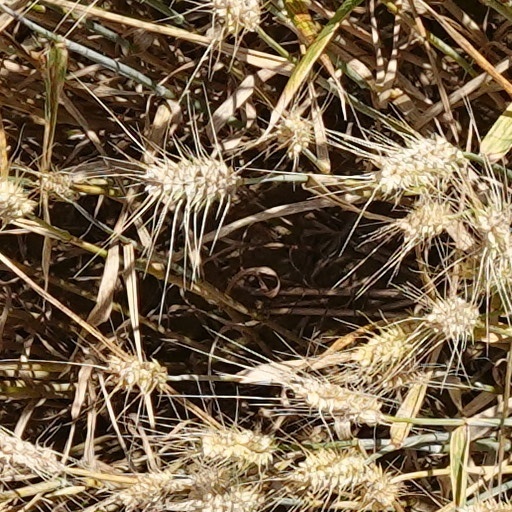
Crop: wheat